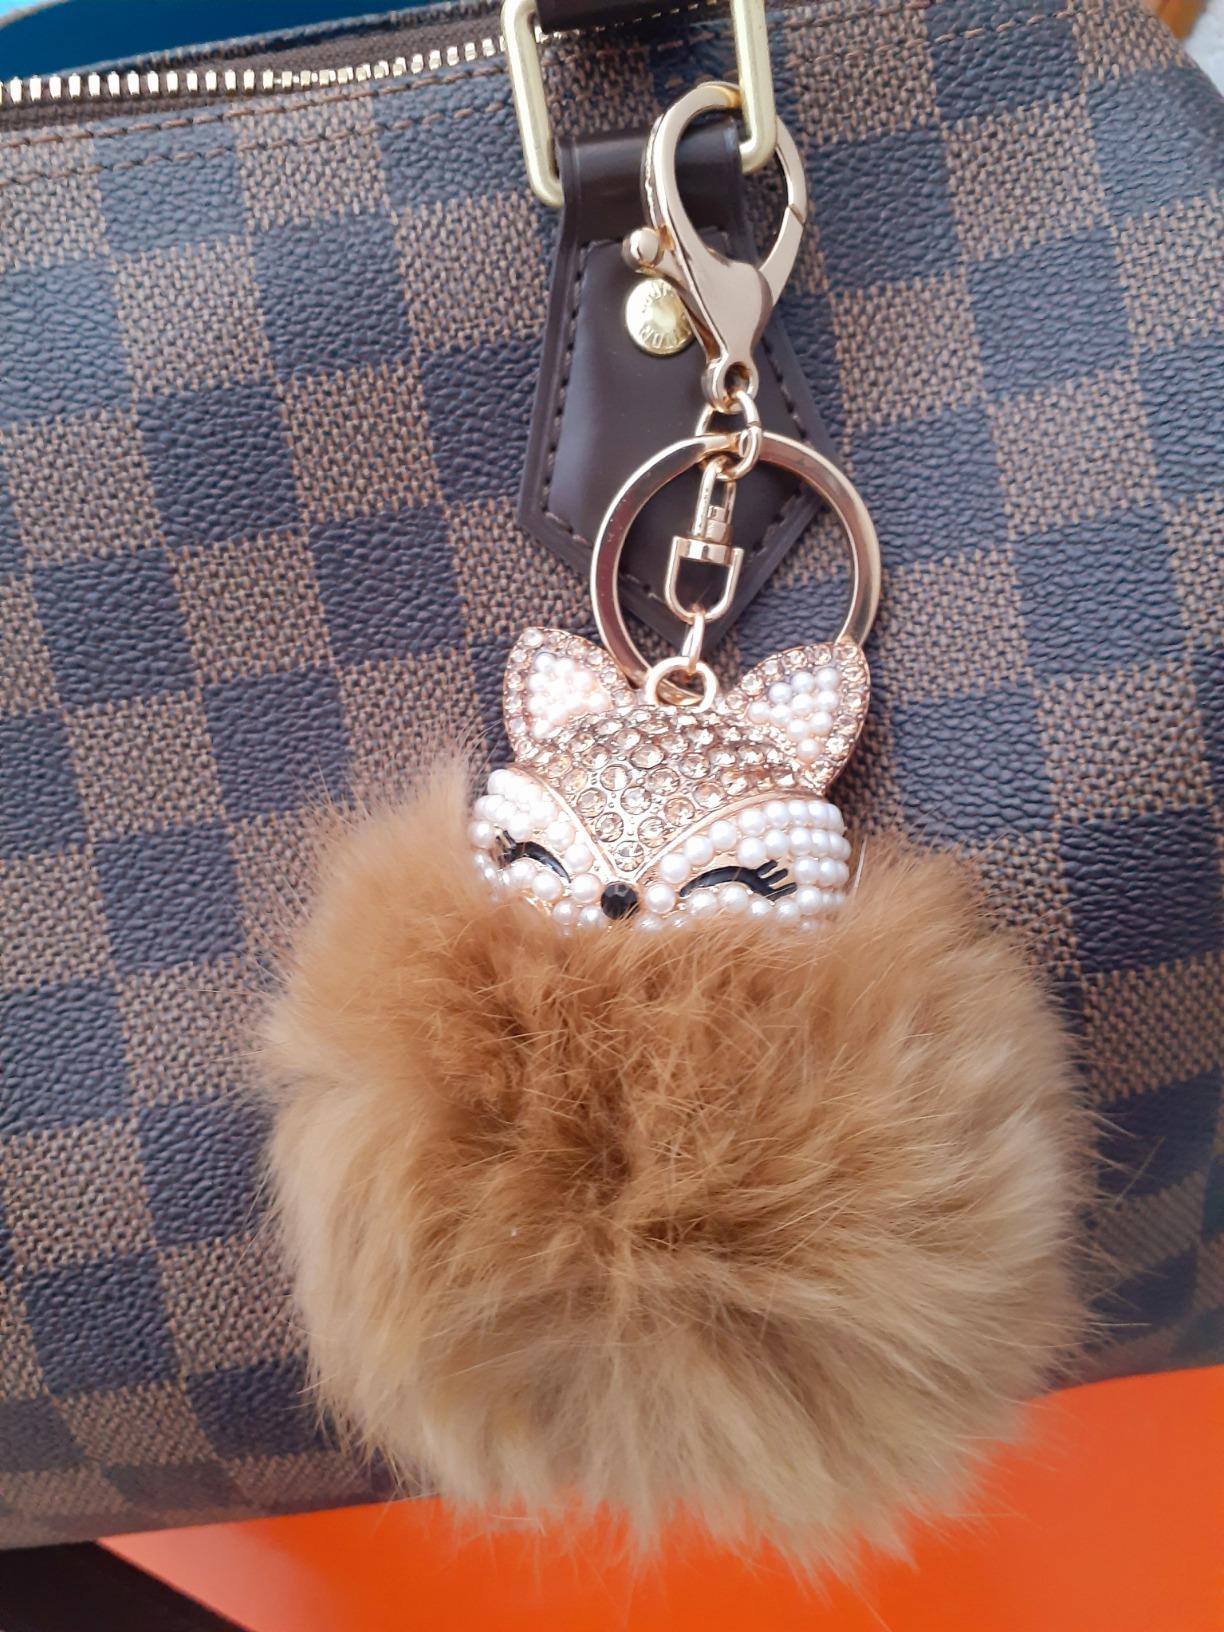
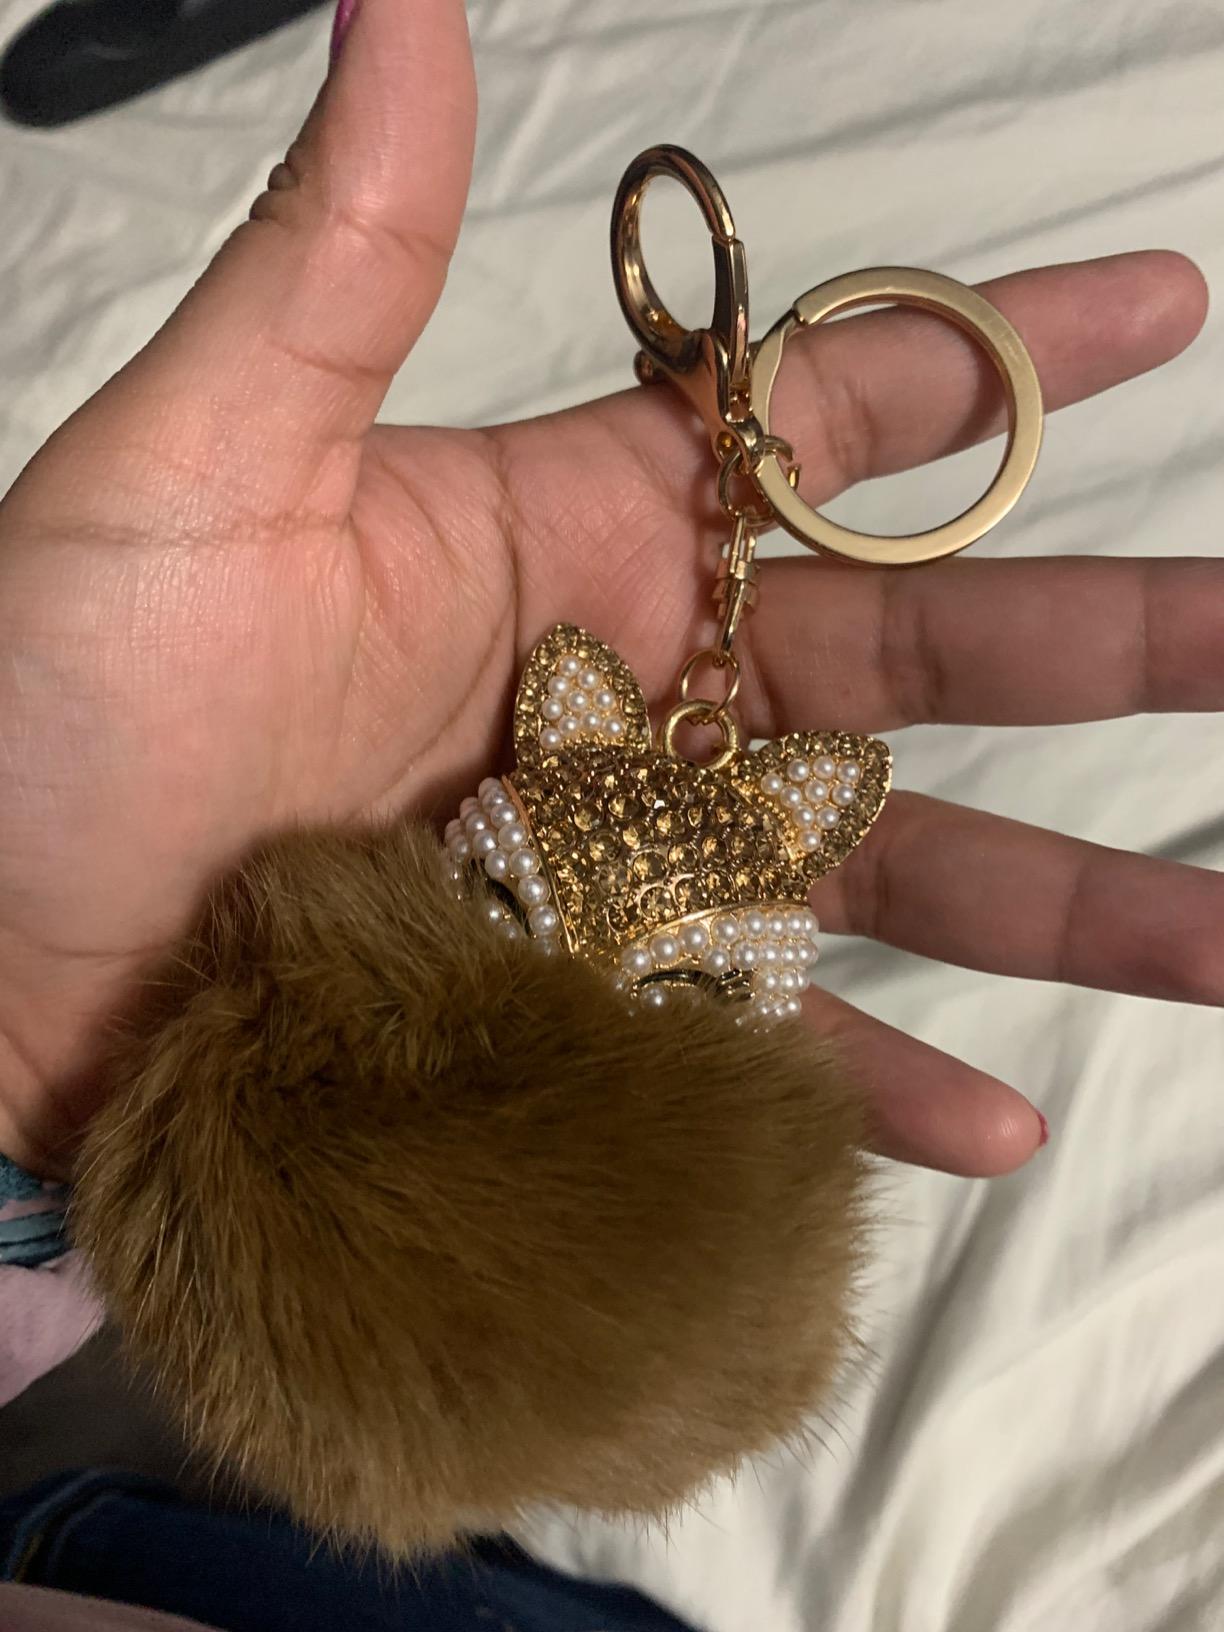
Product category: accessories_keychain
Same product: yes